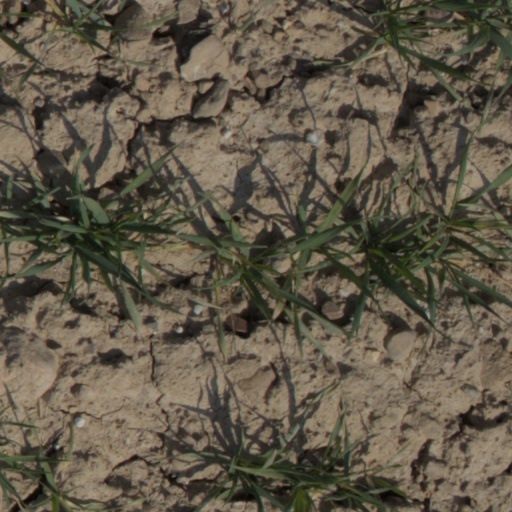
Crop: wheat